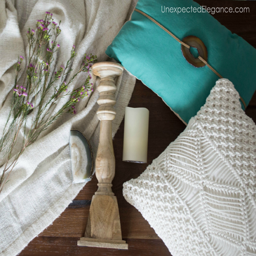
it 's time to open the windows and let the fresh air in !